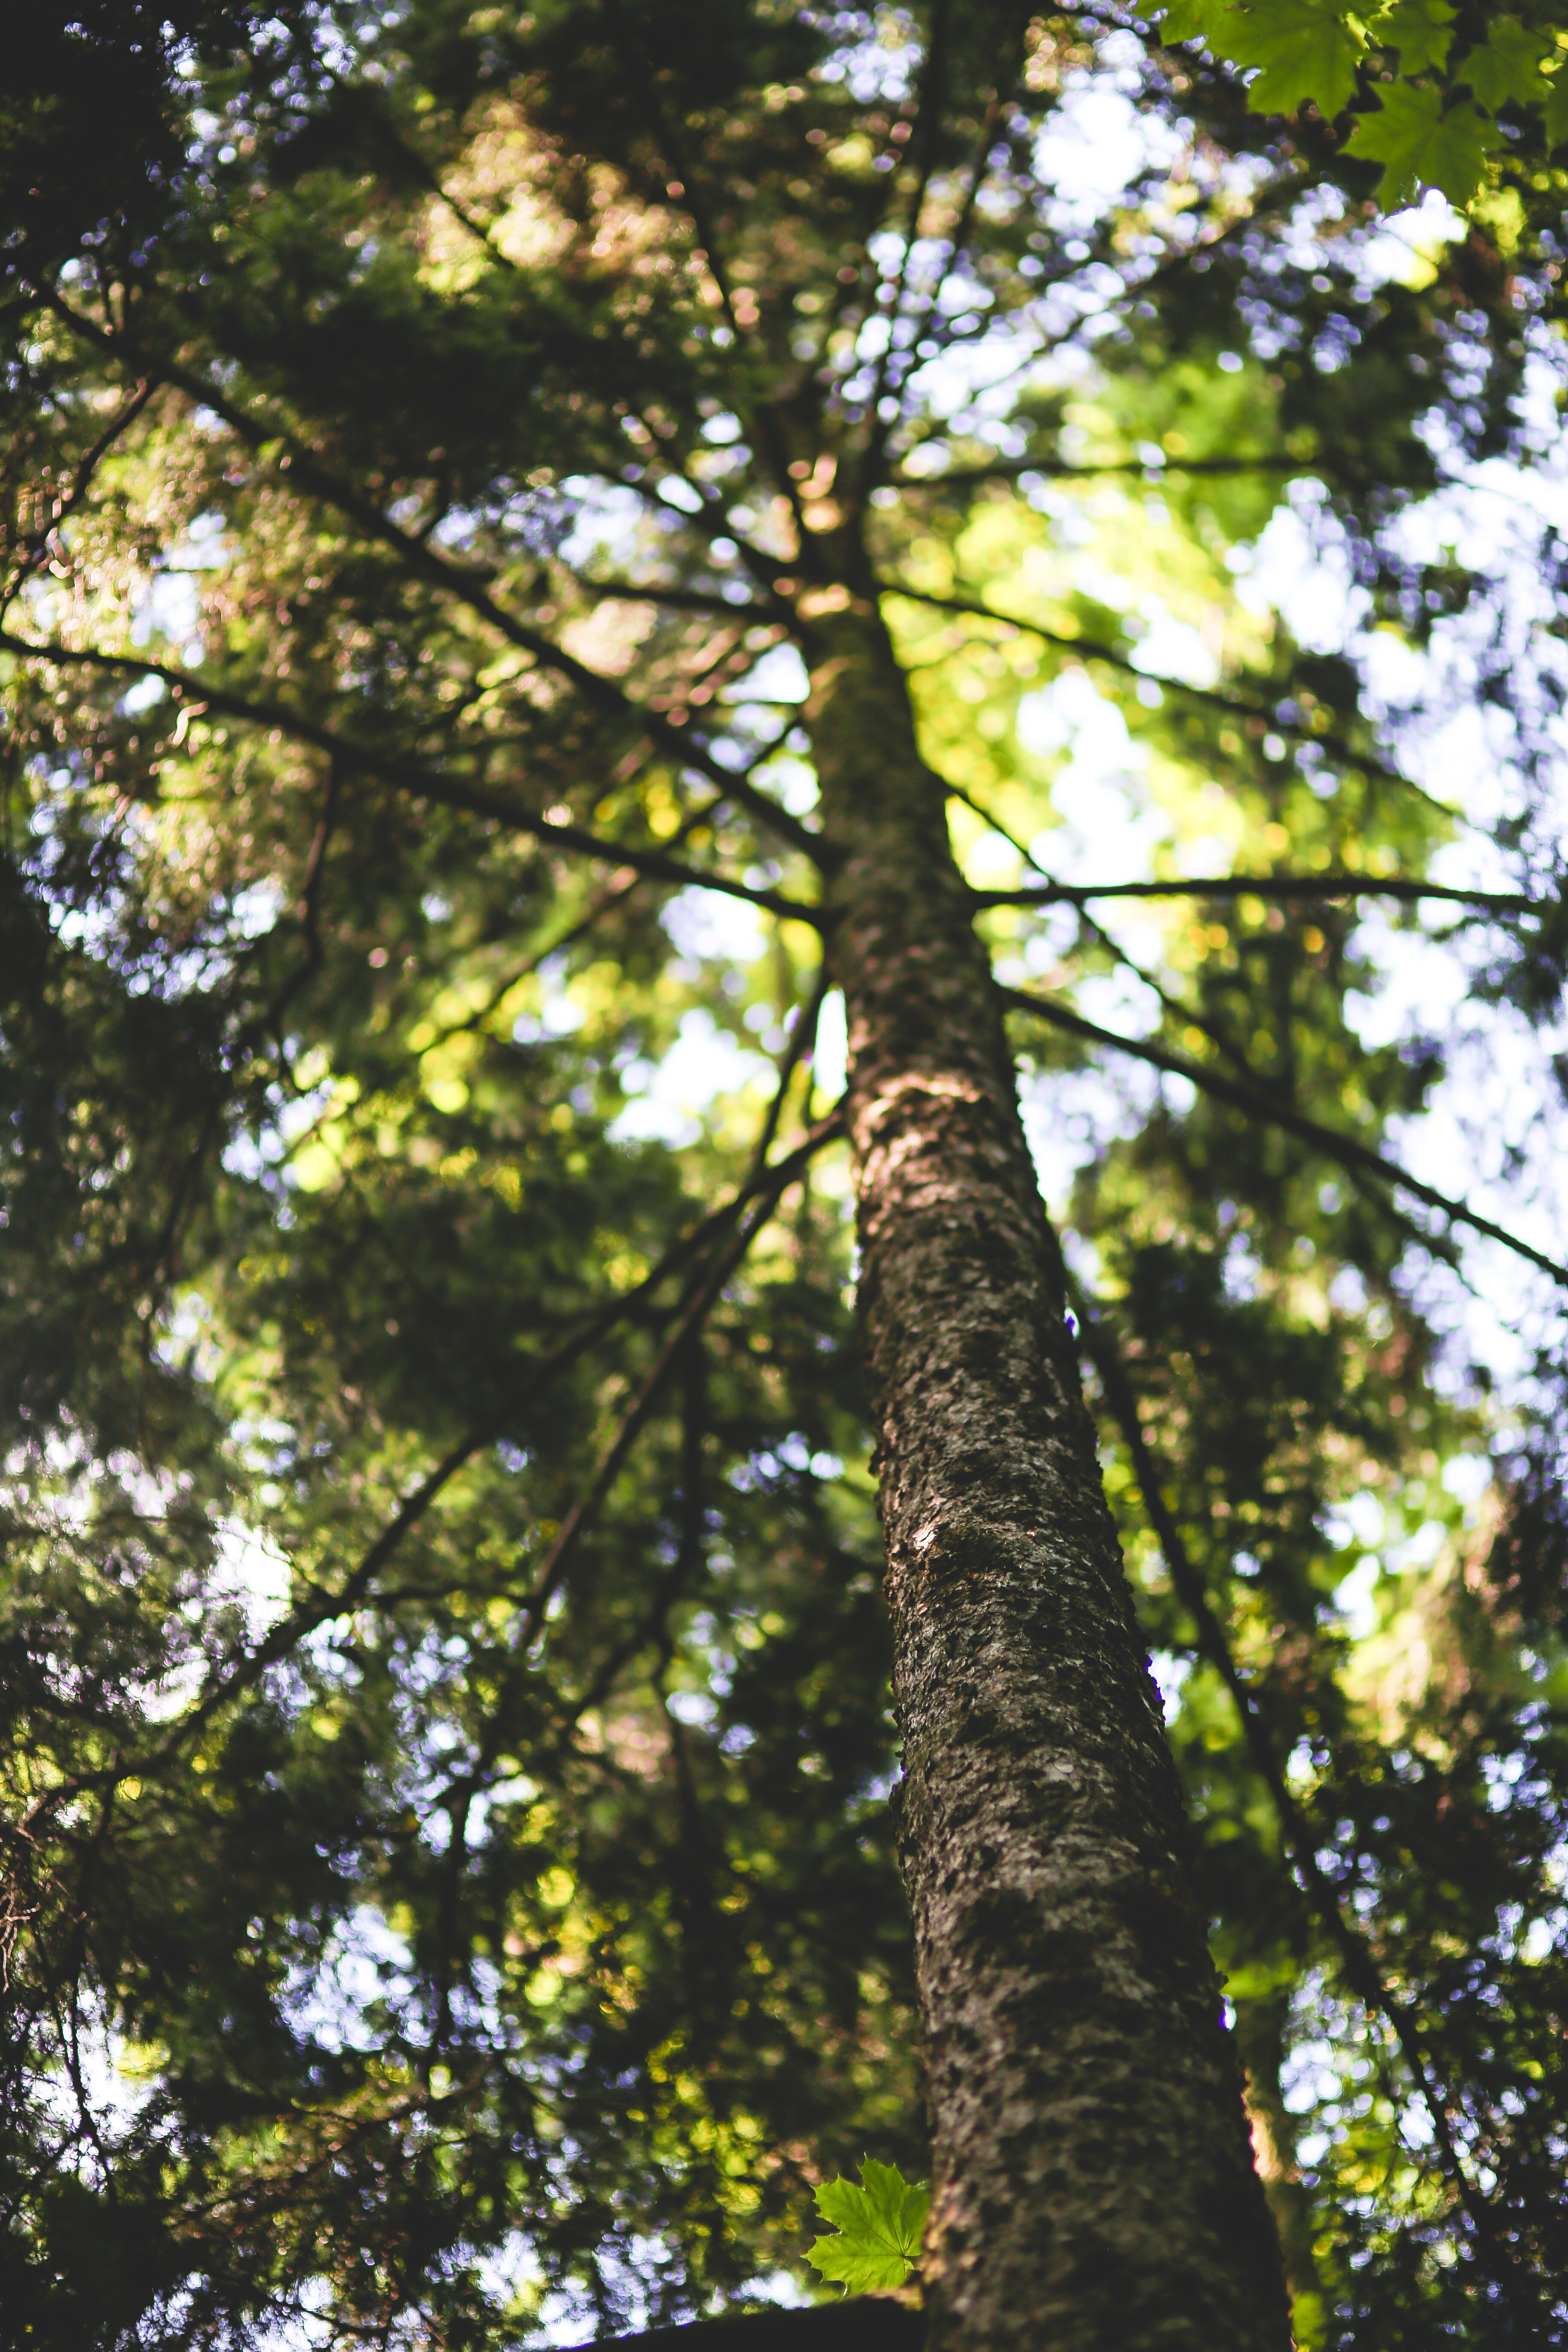
tree, nature, forest, branch, plant, sunlight, leaf, flower, trunk, bark, pine, green, autumn, botany, season, deciduous, grove, woodland, habitat, flowering plant, natural environment, woody plant, temperate broadleaf and mixed forest, land plant